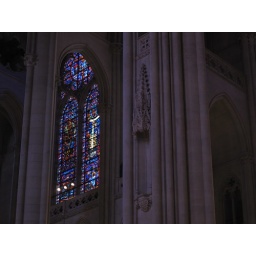
The window is of Nimrod and St. Hubert and is nicely framed by the arch, which is actually perpindicular to the plane of the window.